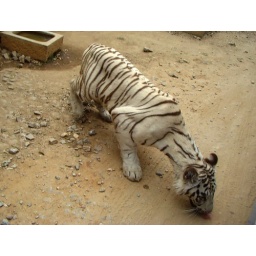
white tiger in action